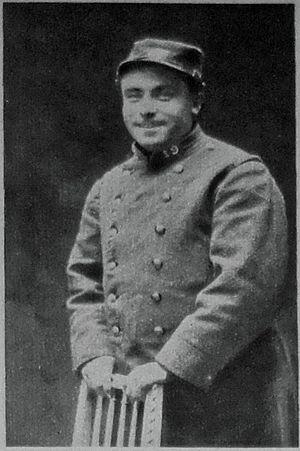
Le Miroir N° 72 page 15 Octave Lapize cycliste.
Louis Octave Lapize, dit Octave Lapize, né le 24 octobre 1887 dans le 14ᵉ arrondissement de Paris et mort le 14 juillet 1917 à Toul, est un cycliste français. Professionnel de 1909 à 1914, il est considéré comme l'un des plus grands coureurs de sa génération et possède un riche palmarès. Vainqueur du Tour de France 1910, qui traverse pour la première fois les Pyrénées, il compte également six victoires d'étape dans l'épreuve. Il remporte trois victoires consécutives sur Paris-Roubaix, devenant le premier coureur à réussir cette performance, ainsi que trois titres de champion de France, trois succès sur Paris-Bruxelles et une victoire sur Paris-Tours.